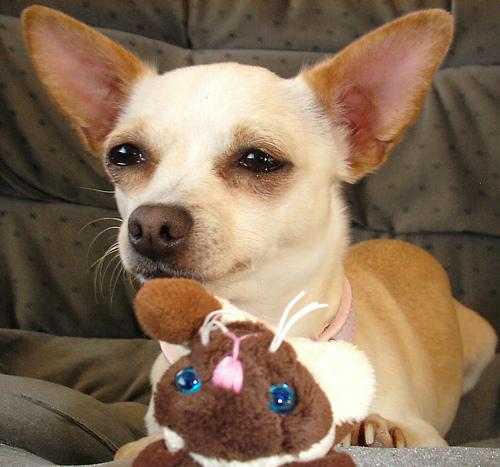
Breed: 420-n000124-Chihuahua